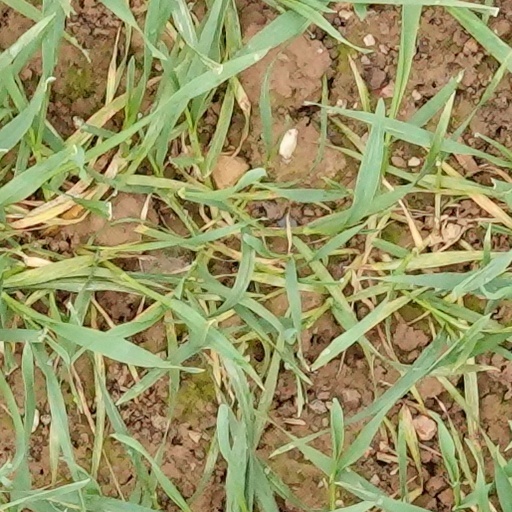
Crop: wheat